Sankaradi

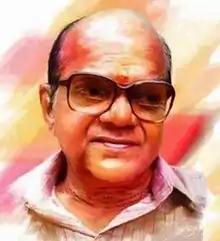
Portrait of Sankaradi

Paravoor memana Kanakku Chembakaraman Parameswaran Chandrashekara Menon, better known by his screen name Sankaradi (14 July 1924 – 8 October 2001), was an Indian actor. He was a veteran Malayalam comedian and character artist, who had over 700 Malayalam films to his credit. He dominated the Malayalam film scene in the 1960s, 1970s, and 1980s as a comedian along with Adoor Bhasi and Bahadoor. Later, he switched to character roles.